List of awards and nominations received by Benedict Cumberbatch

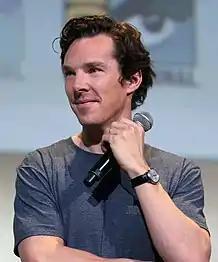
Cumberbatch at the 2016 San Diego Comic-Con

Benedict Cumberbatch is English actor known for his performances on stage and screen. Over his career he has received several accolades including a British Academy Television Award, a Primetime Emmy Award, a Critics' Choice Television Award, and a Laurence Olivier Award as well as nominations for two British Academy Film Awards, four Golden Globe Awards, and seven Screen Actors Guild Awards.